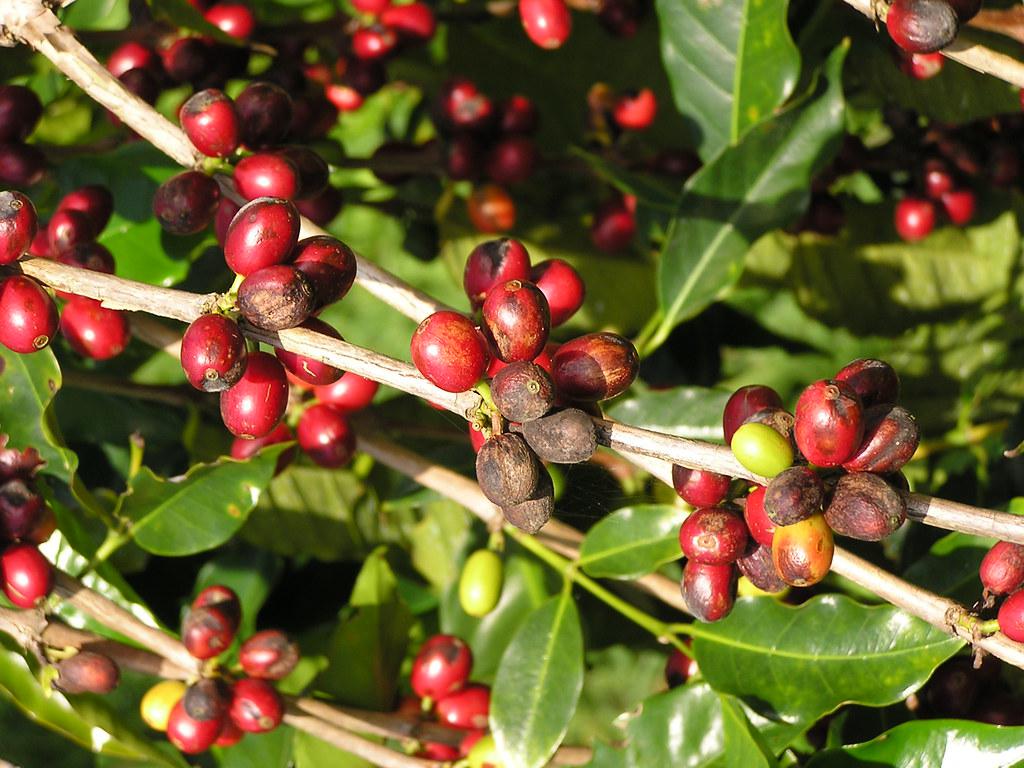
Plant: Coffee
Disease: coffee berry blotch